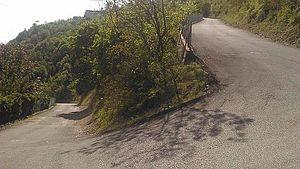
Epingle de la route menant au fort de la Bastille de Grenoble.
La Bastille est un fort militaire surplombant de 264 mètres la ville de Grenoble. Édifié durant la première partie du XIXᵉ siècle et culminant à 476 mètres d'altitude sur les derniers contreforts du massif de la Chartreuse, il a remplacé une première fortification construite à la fin du XVIᵉ siècle.